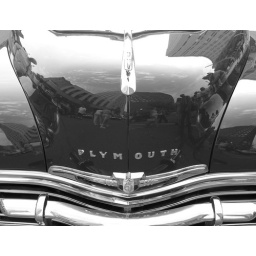
Cruisin' in black and white